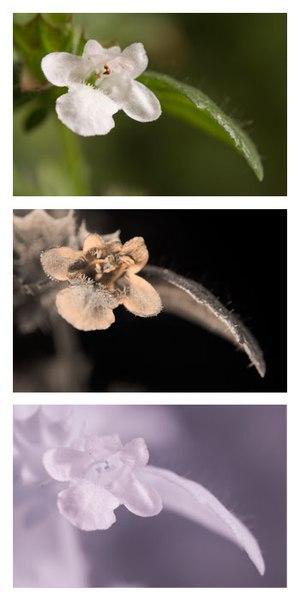
Mélisse et ses équivalents Mélissa, Mélyssa, Melissa et Mélitta sont des prénoms féminins.